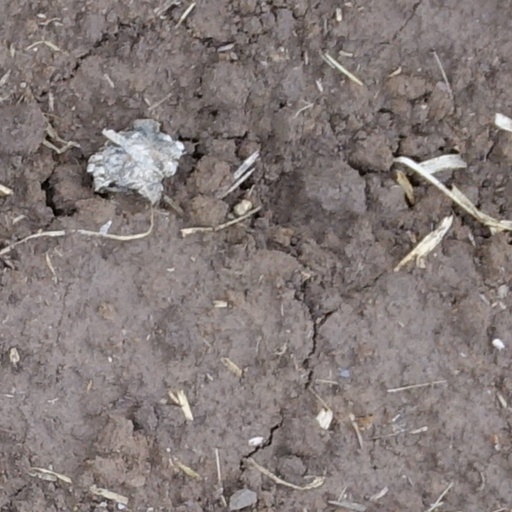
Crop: wheat